521st Air Defense Group

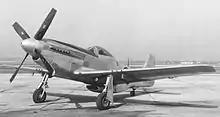
F-51D as flown by the 87th FIS until 1953

The group was reconstituted, redesignated as the 521st Air Defense Group, and activated at Sioux City Municipal Airport in 1953 with responsibility for air defense of central Midwestern United States. It was assigned the 87th Fighter-Interceptor Squadron (FIS), which was already stationed at Sioux City Airport, and flying World War II era North American F-51 Mustangs as its operational component. The 87th FIS had been assigned directly to the 31st Air Division. The group replaced the 79th Air Base Squadron as the host USAF unit at Sioux City Municipal Airport. It was assigned three squadrons to perform its support responsibilities.